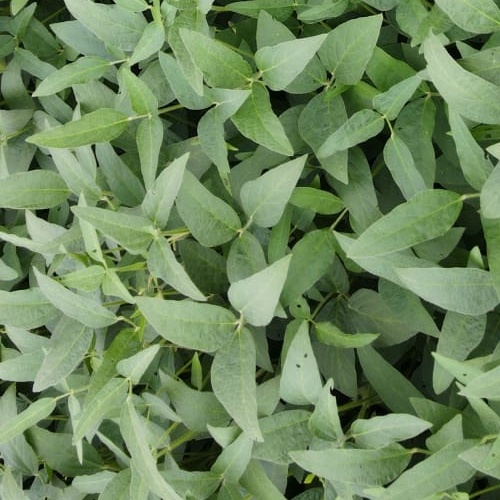
Label: Diabrotica_speciosa